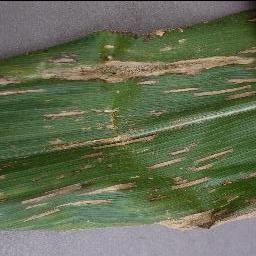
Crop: corn
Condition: (maize)_cercospora_spot_gray_spot